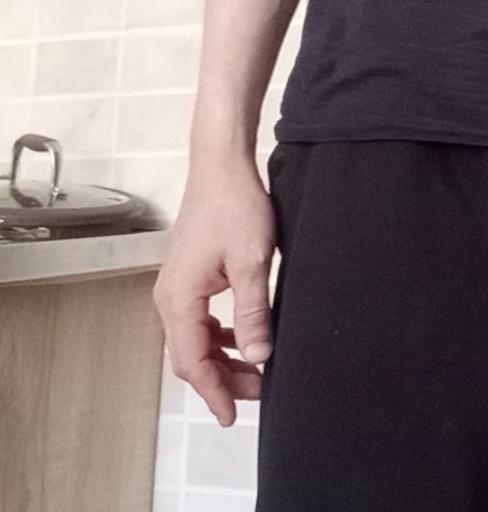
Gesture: no_gesture